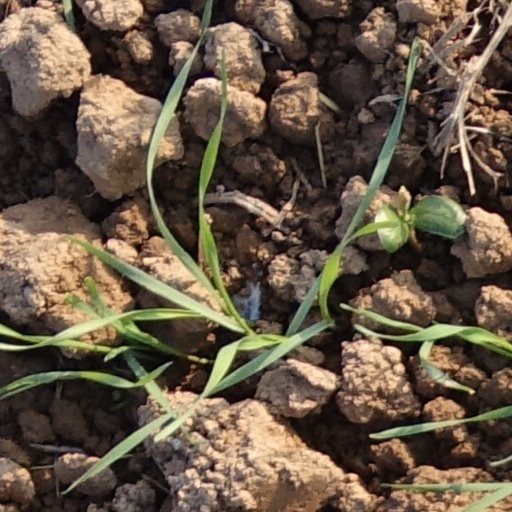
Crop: wheat